Western gull

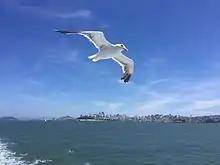
Over San Francisco Bay

The western gull is currently not considered threatened. However, they have, for a gull, a restricted range. Numbers were greatly reduced in the 19th century by the taking of seabird eggs for the growing city of San Francisco. Western gull colonies also suffered from disturbance where they were turned into lighthouse stations, or, in the case of Alcatraz, a prison.